The World of Suzie Wong

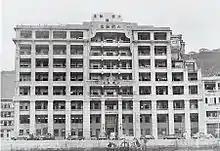
The Luk Kwok Hotel in 1933 facing Victoria Harbour

The Nam Kok Hotel featured in the story is based on the on Gloucester Road in Wan Chai, where Mason stayed, although the building is now more modern, the site having been redeveloped in the 1980s. Also, unlike the hotel in the book, the modern hotel is not a brothel, but is one of many small smart hotels on Hong Kong Island.